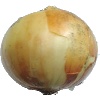
Label: Onion White 1